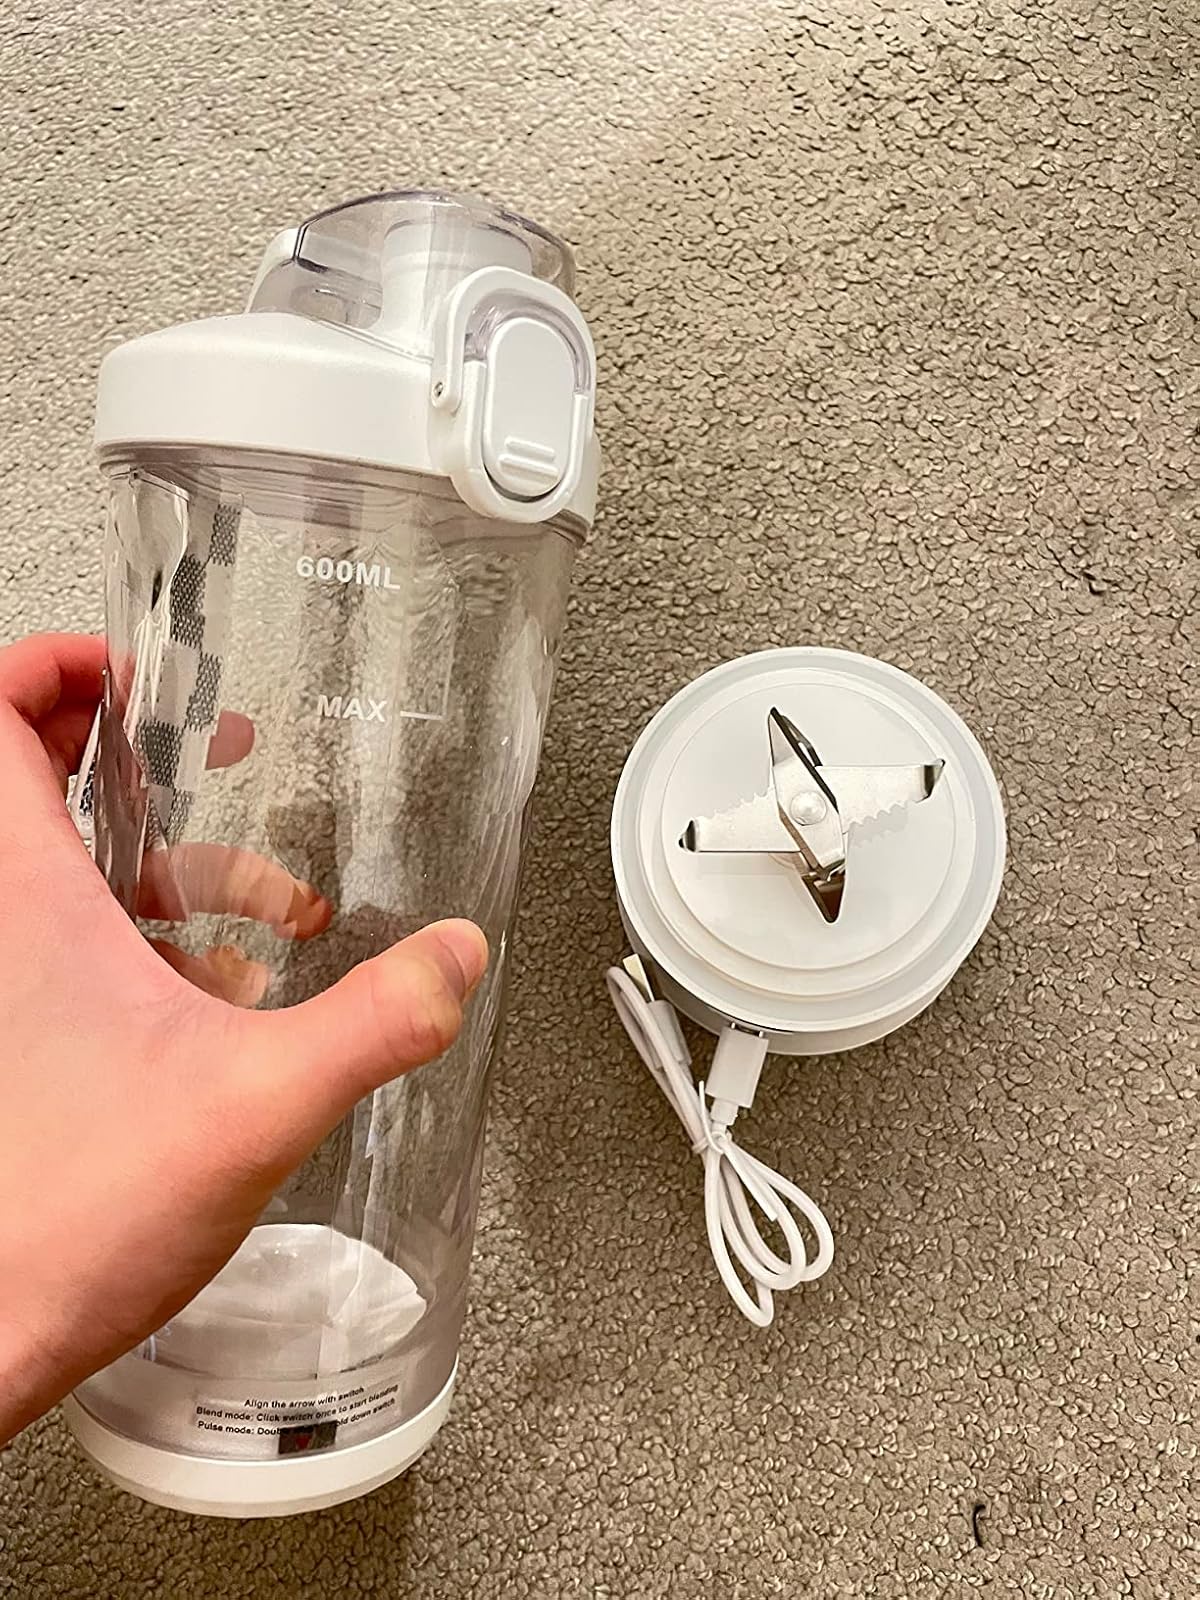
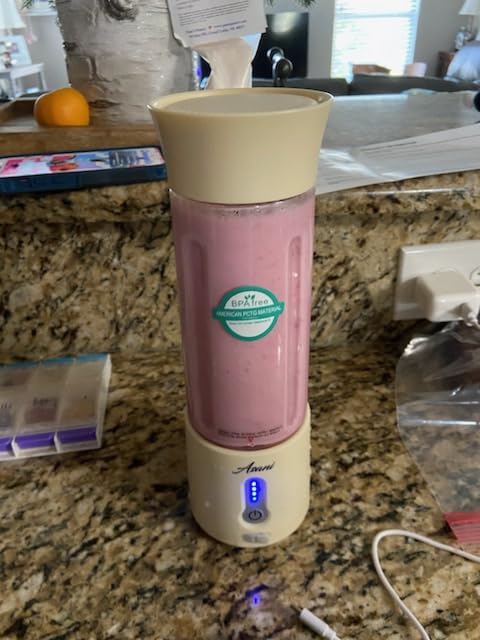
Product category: items_blender
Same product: no